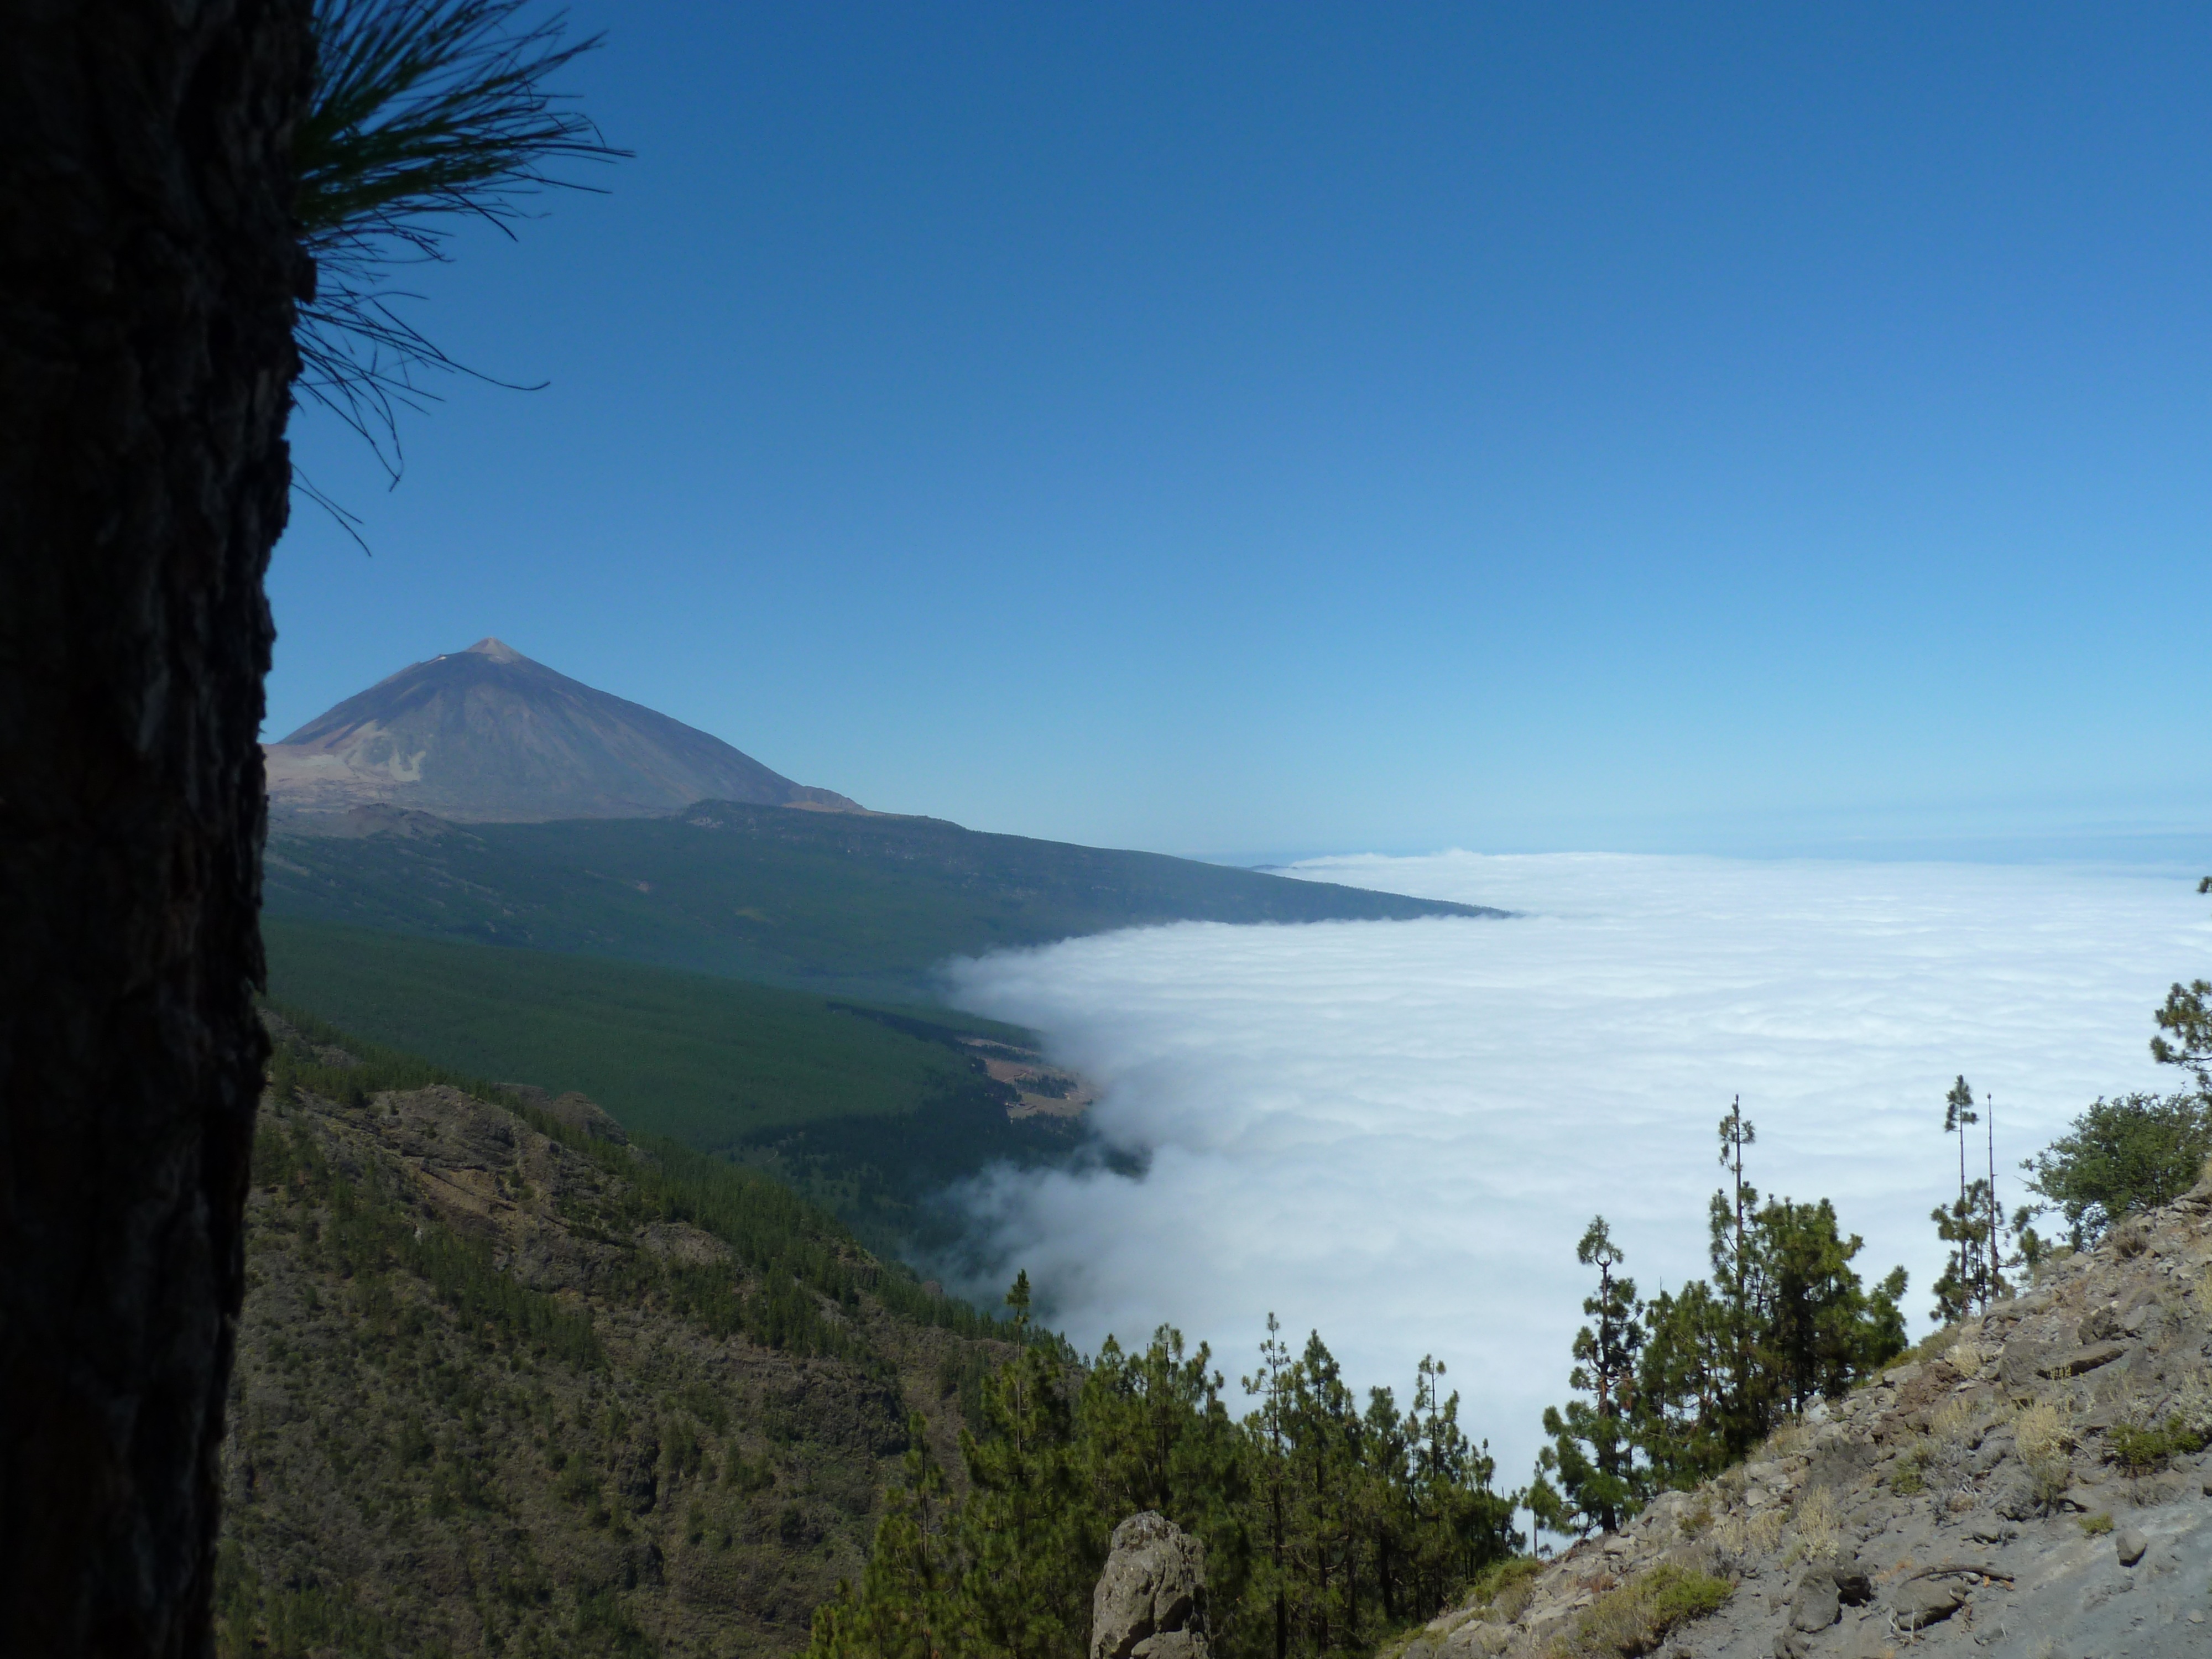
landscape, sea, coast, wilderness, walking, mountain, sky, lake, mountain range, travel, cliff, volcano, bay, island, reservoir, terrain, ridge, loch, landform, mount teide, geographical feature, atmospheric phenomenon, mountainous landforms